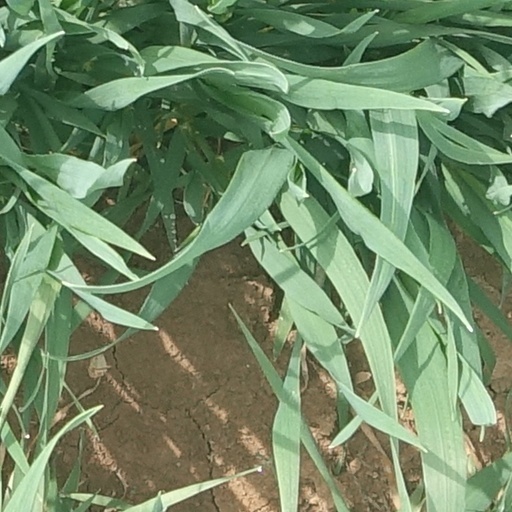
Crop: wheat